Mustang (motorcycle)

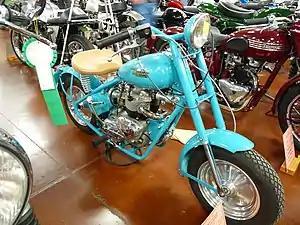
Customized Mustang motorcycle with a Triumph engine installed

The Model 4 Standard evolved into the Pony and the Bronco, the latter of which had the Pony's drivetrain and a standard front brake. The Model 4 Special evolved into the Stallion, with a engine, a four-speed transmission, and two-tone paint. The best-selling of these was the Pony, which became the base model of the brand.